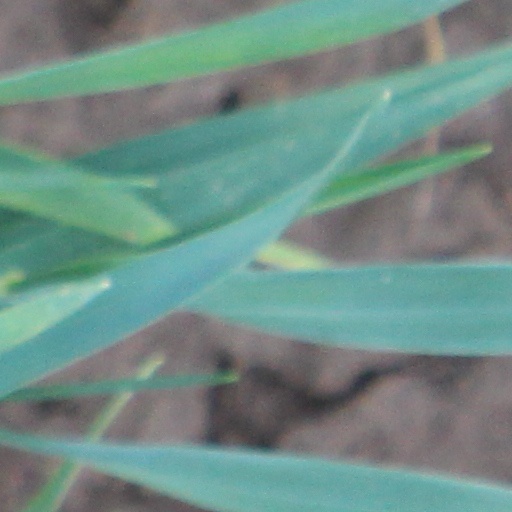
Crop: wheat